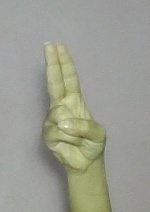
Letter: taa